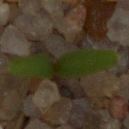
Label: sugar_beet